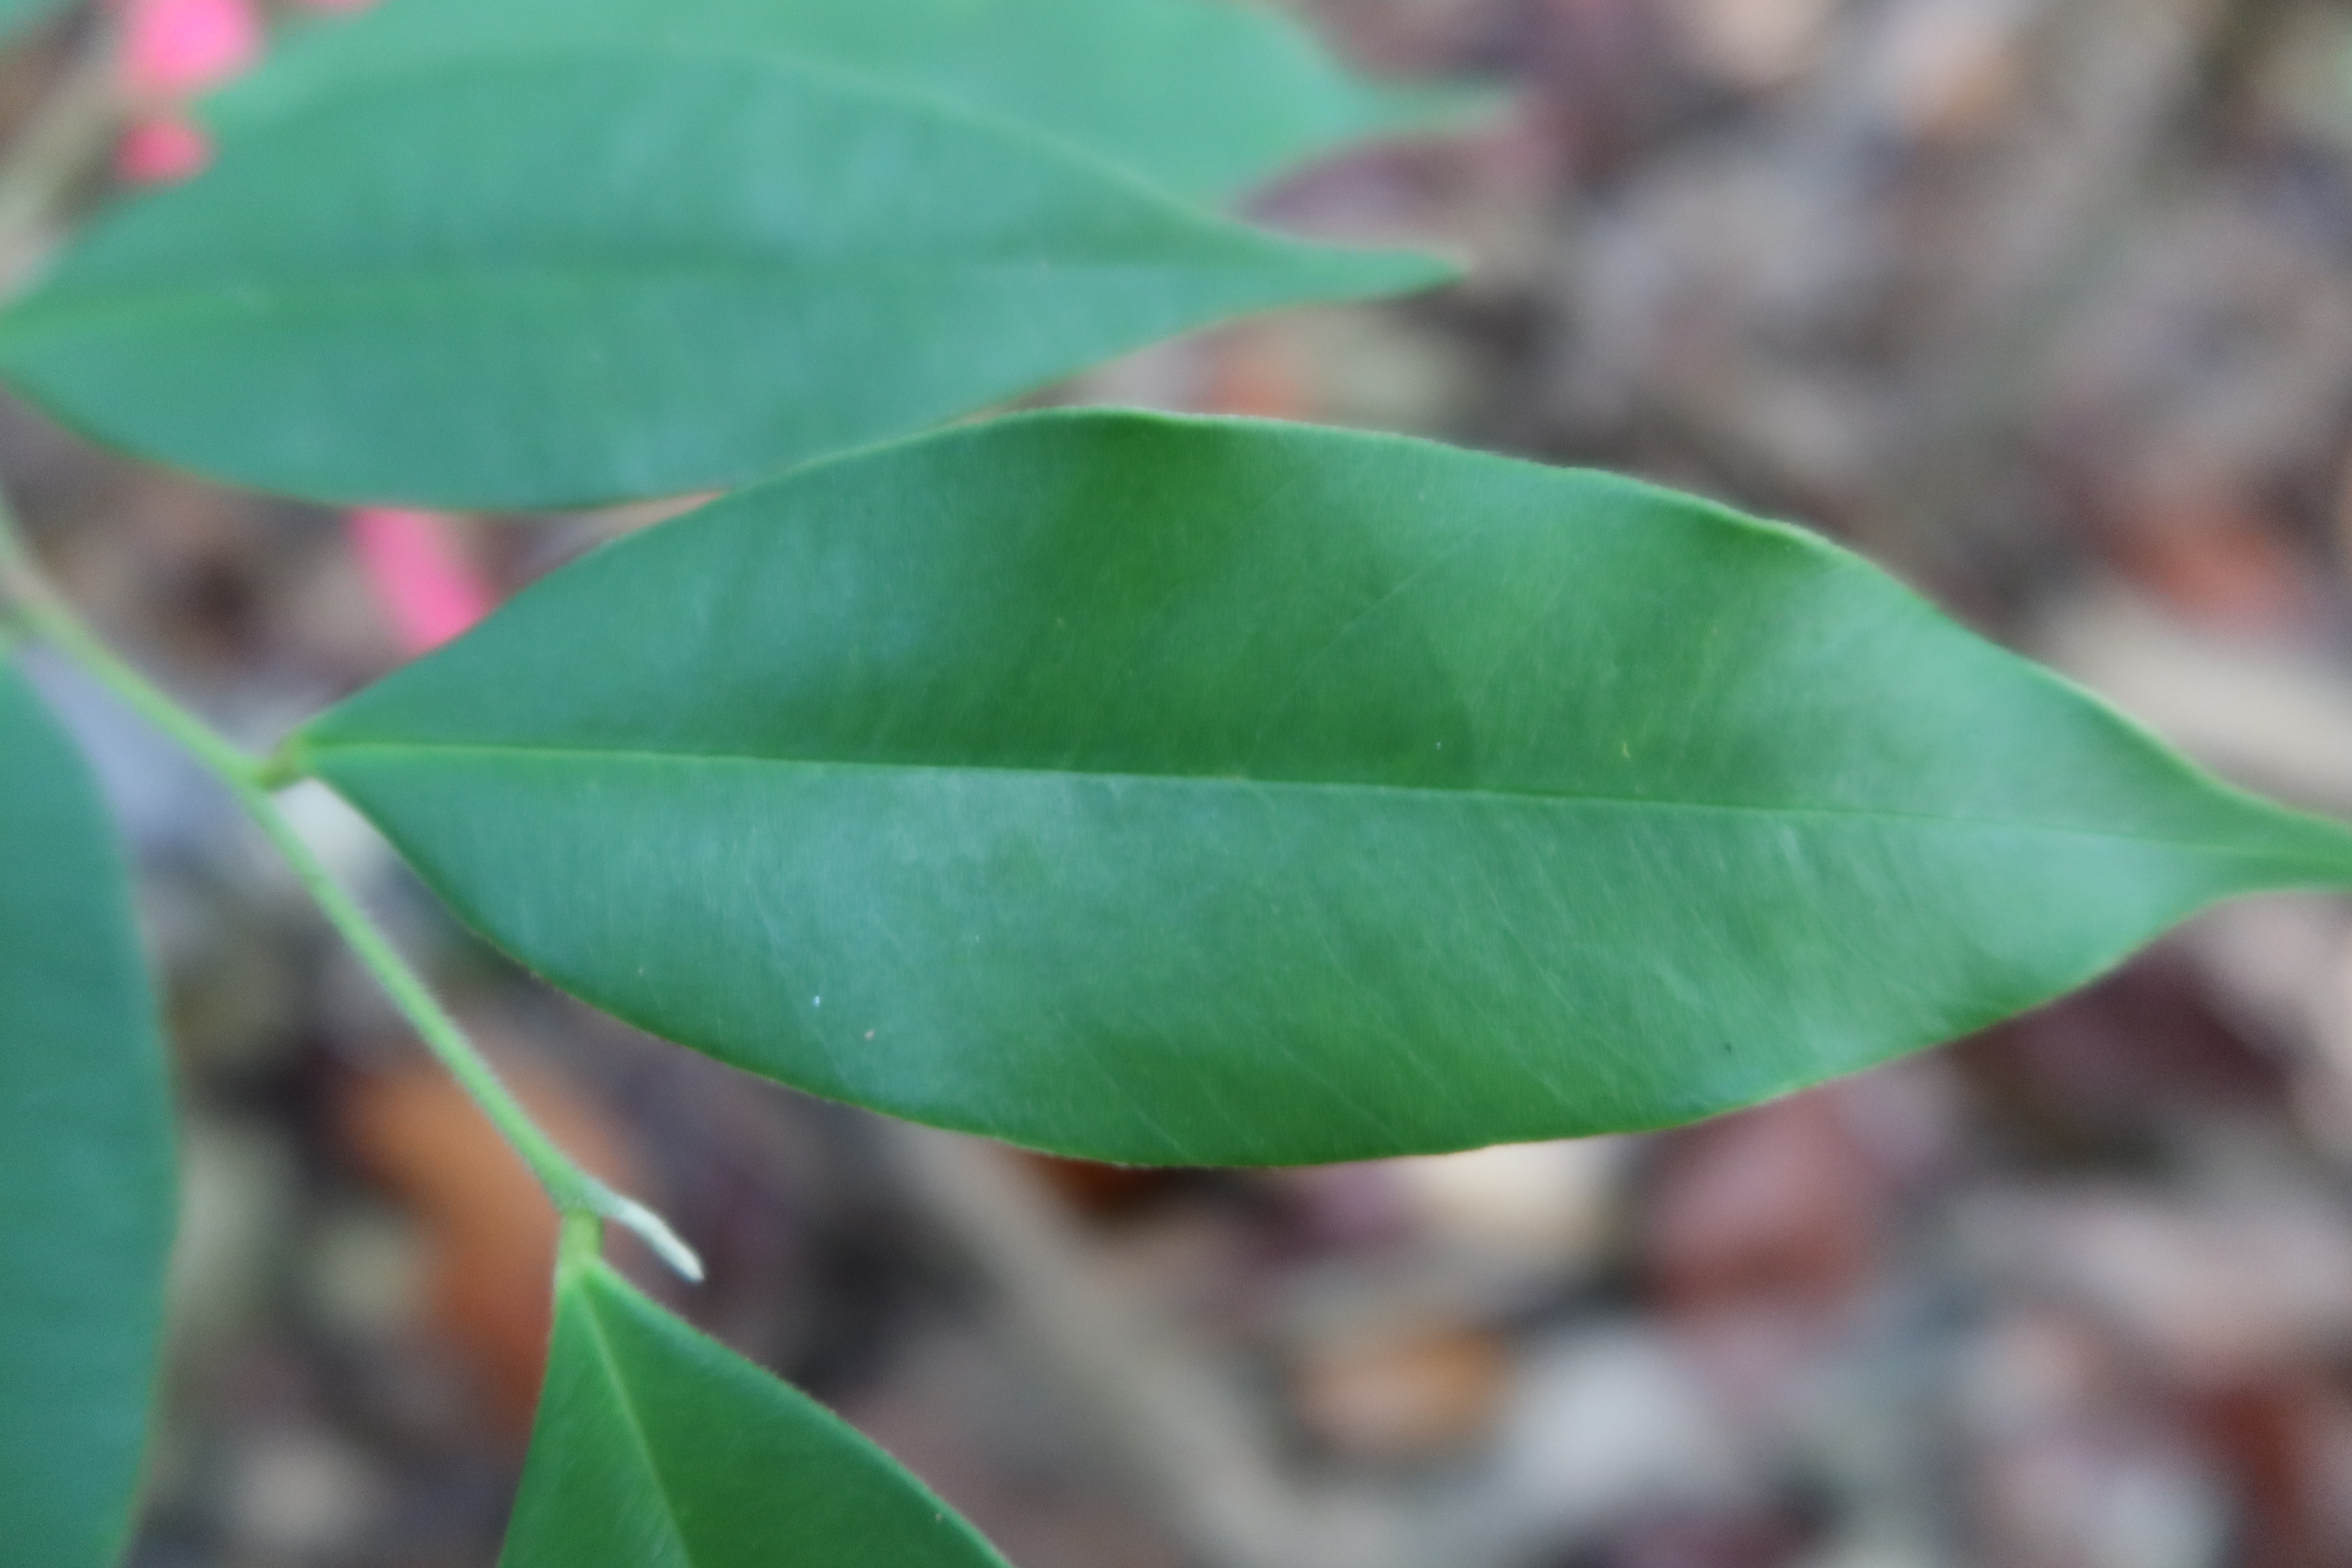
Label: Healthy